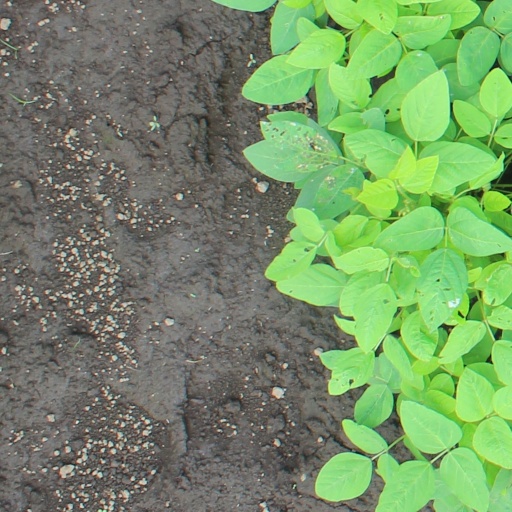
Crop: soybean